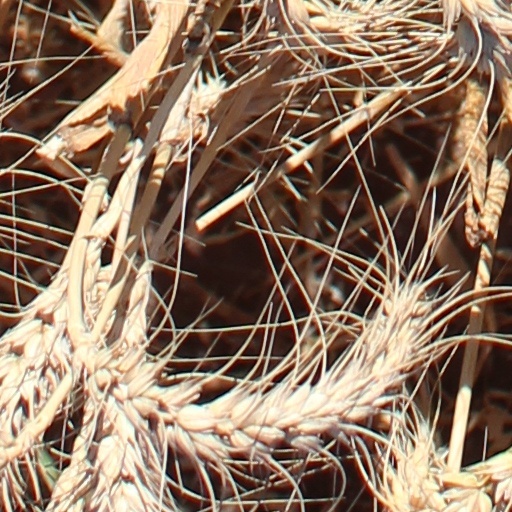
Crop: wheat